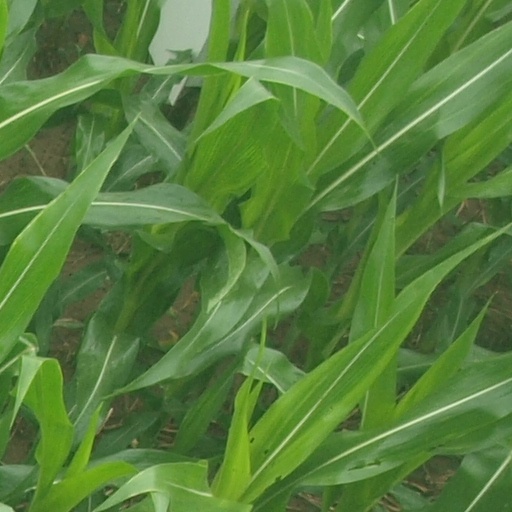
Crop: maize; corn